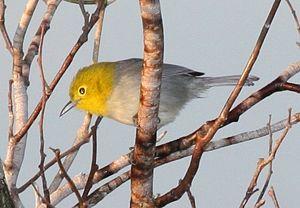
La Paruline de Fernandina est une espèce de passereaux appartenant anciennement à la famille des Parulidae, mais qui est désormais de placement taxinomique incertain.